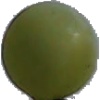
Label: Grape White 4